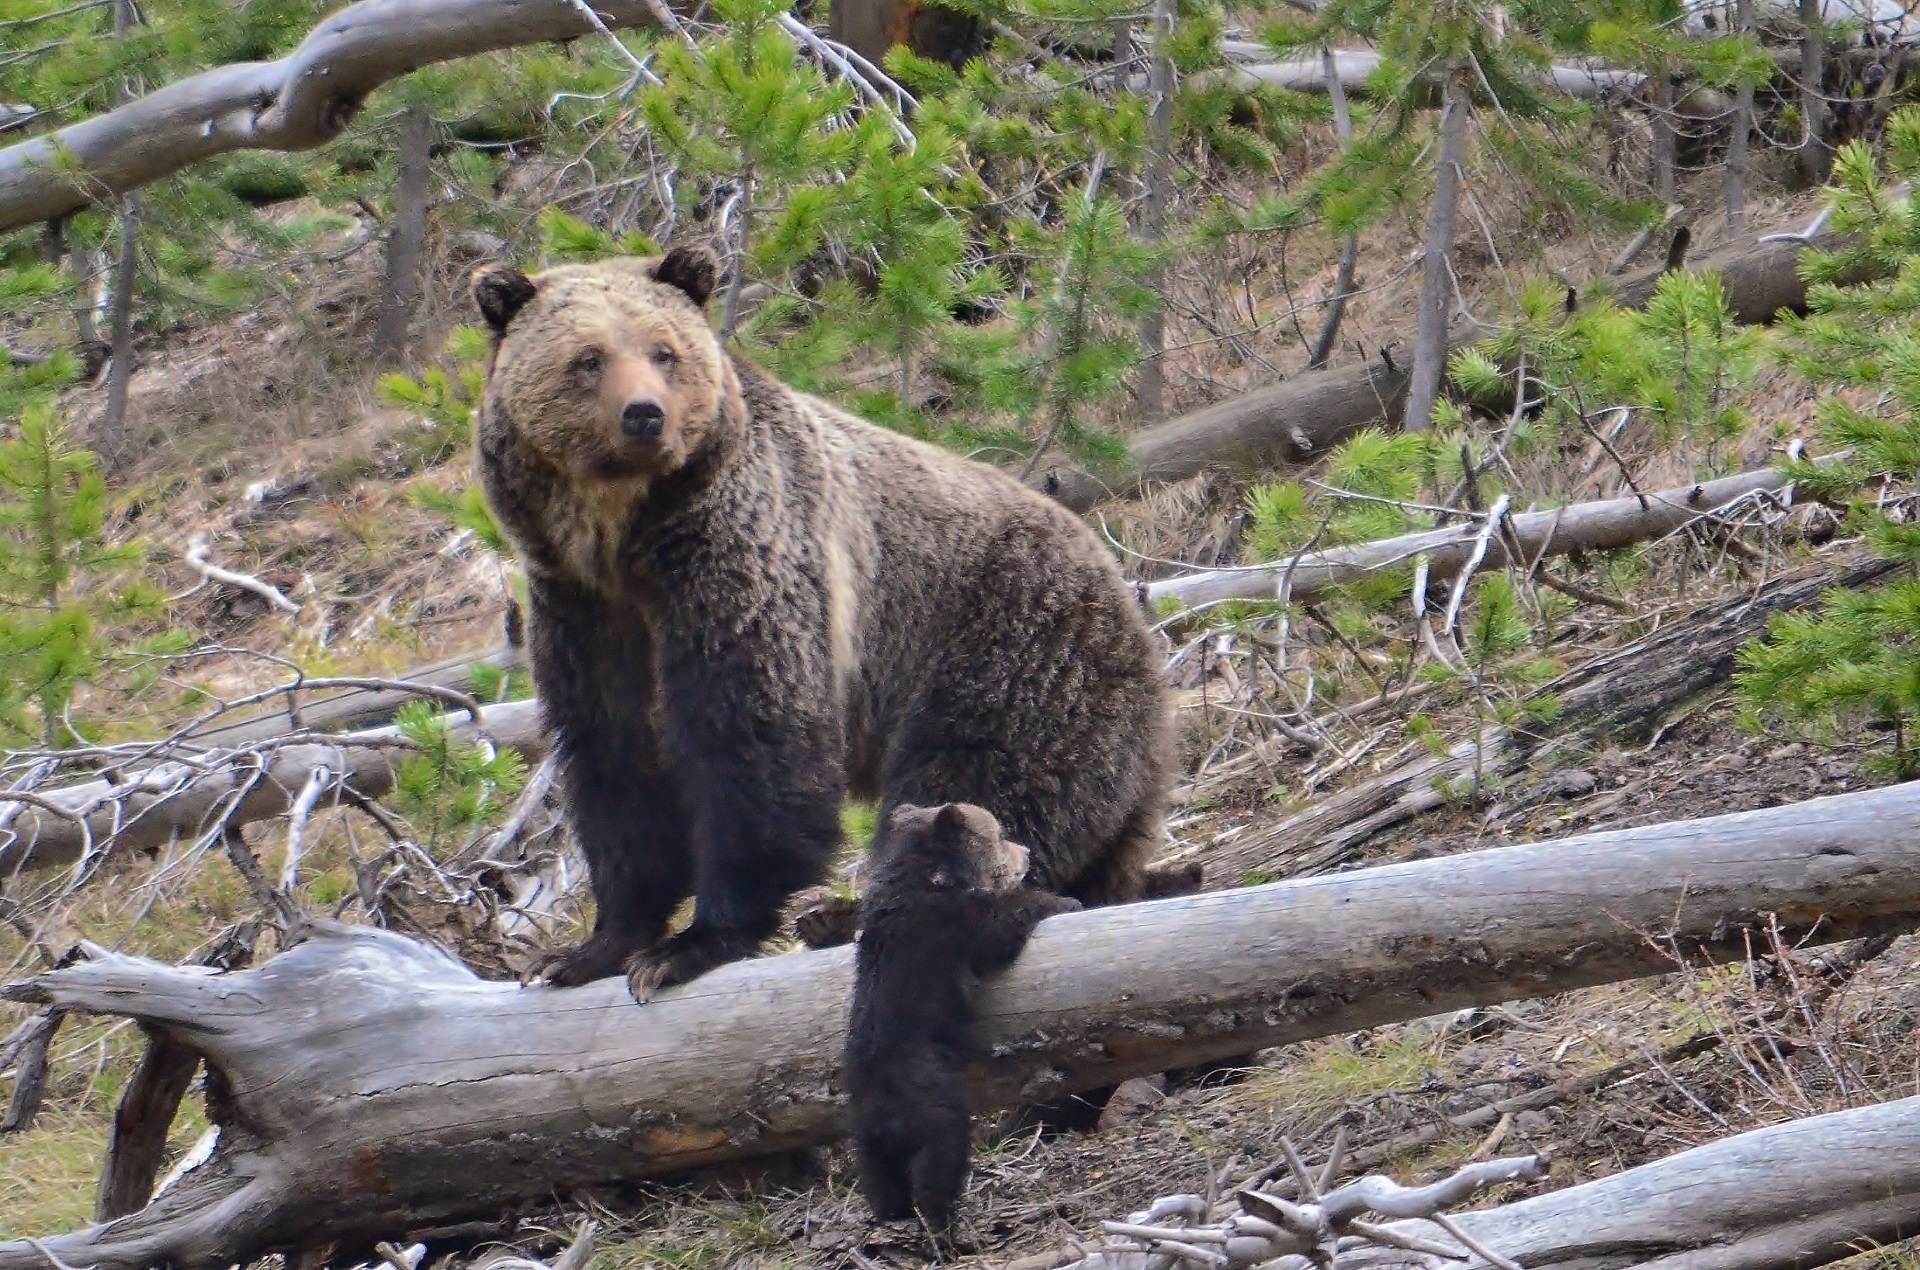
nature, wilderness, female, bear, wildlife, wild, zoo, fur, portrait, mammal, fauna, brown bear, looking up, outdoors, sow, logs, furry, vertebrate, cub, grizzly bear, brown bears